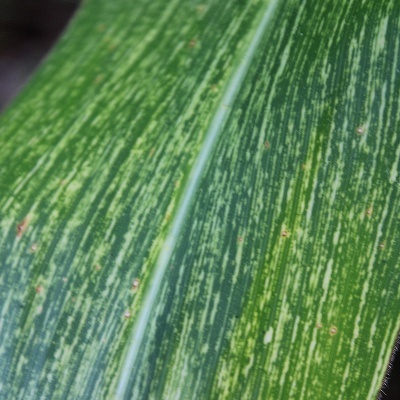
Label: Corn_(Maize)___Maize_Streak_Virus